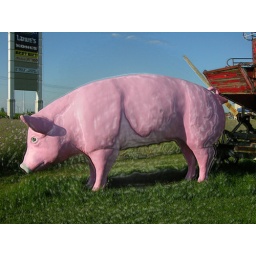
The Big pink pig in Plover, WI. Thinking of Francisco . . .